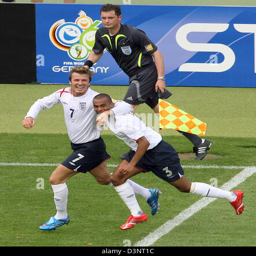
celebrity celebrates his goal with his team mate during the second round